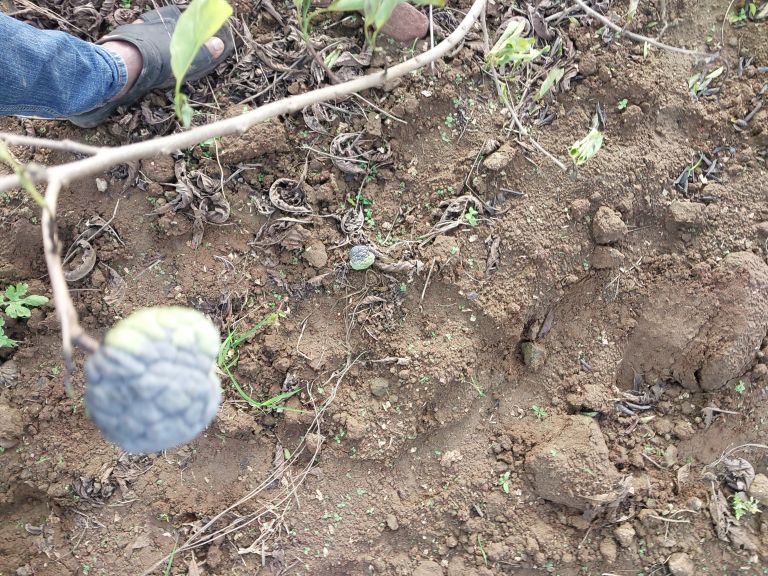
Disease label: Blank Canker